Warning system

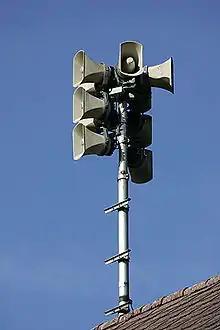
There are 8,200 alarm sirens for civil protection throughout Switzerland. They are tested once a year, on the first Wednesday in February.

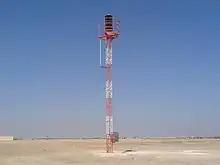
Early warning siren for earthquakes and floods

A warning system is any system of biological or technical nature deployed by an individual or group to inform of a future danger. Its purpose is to enable the deployer of the warning system to prepare for the danger and act accordingly to mitigate or avoid it.